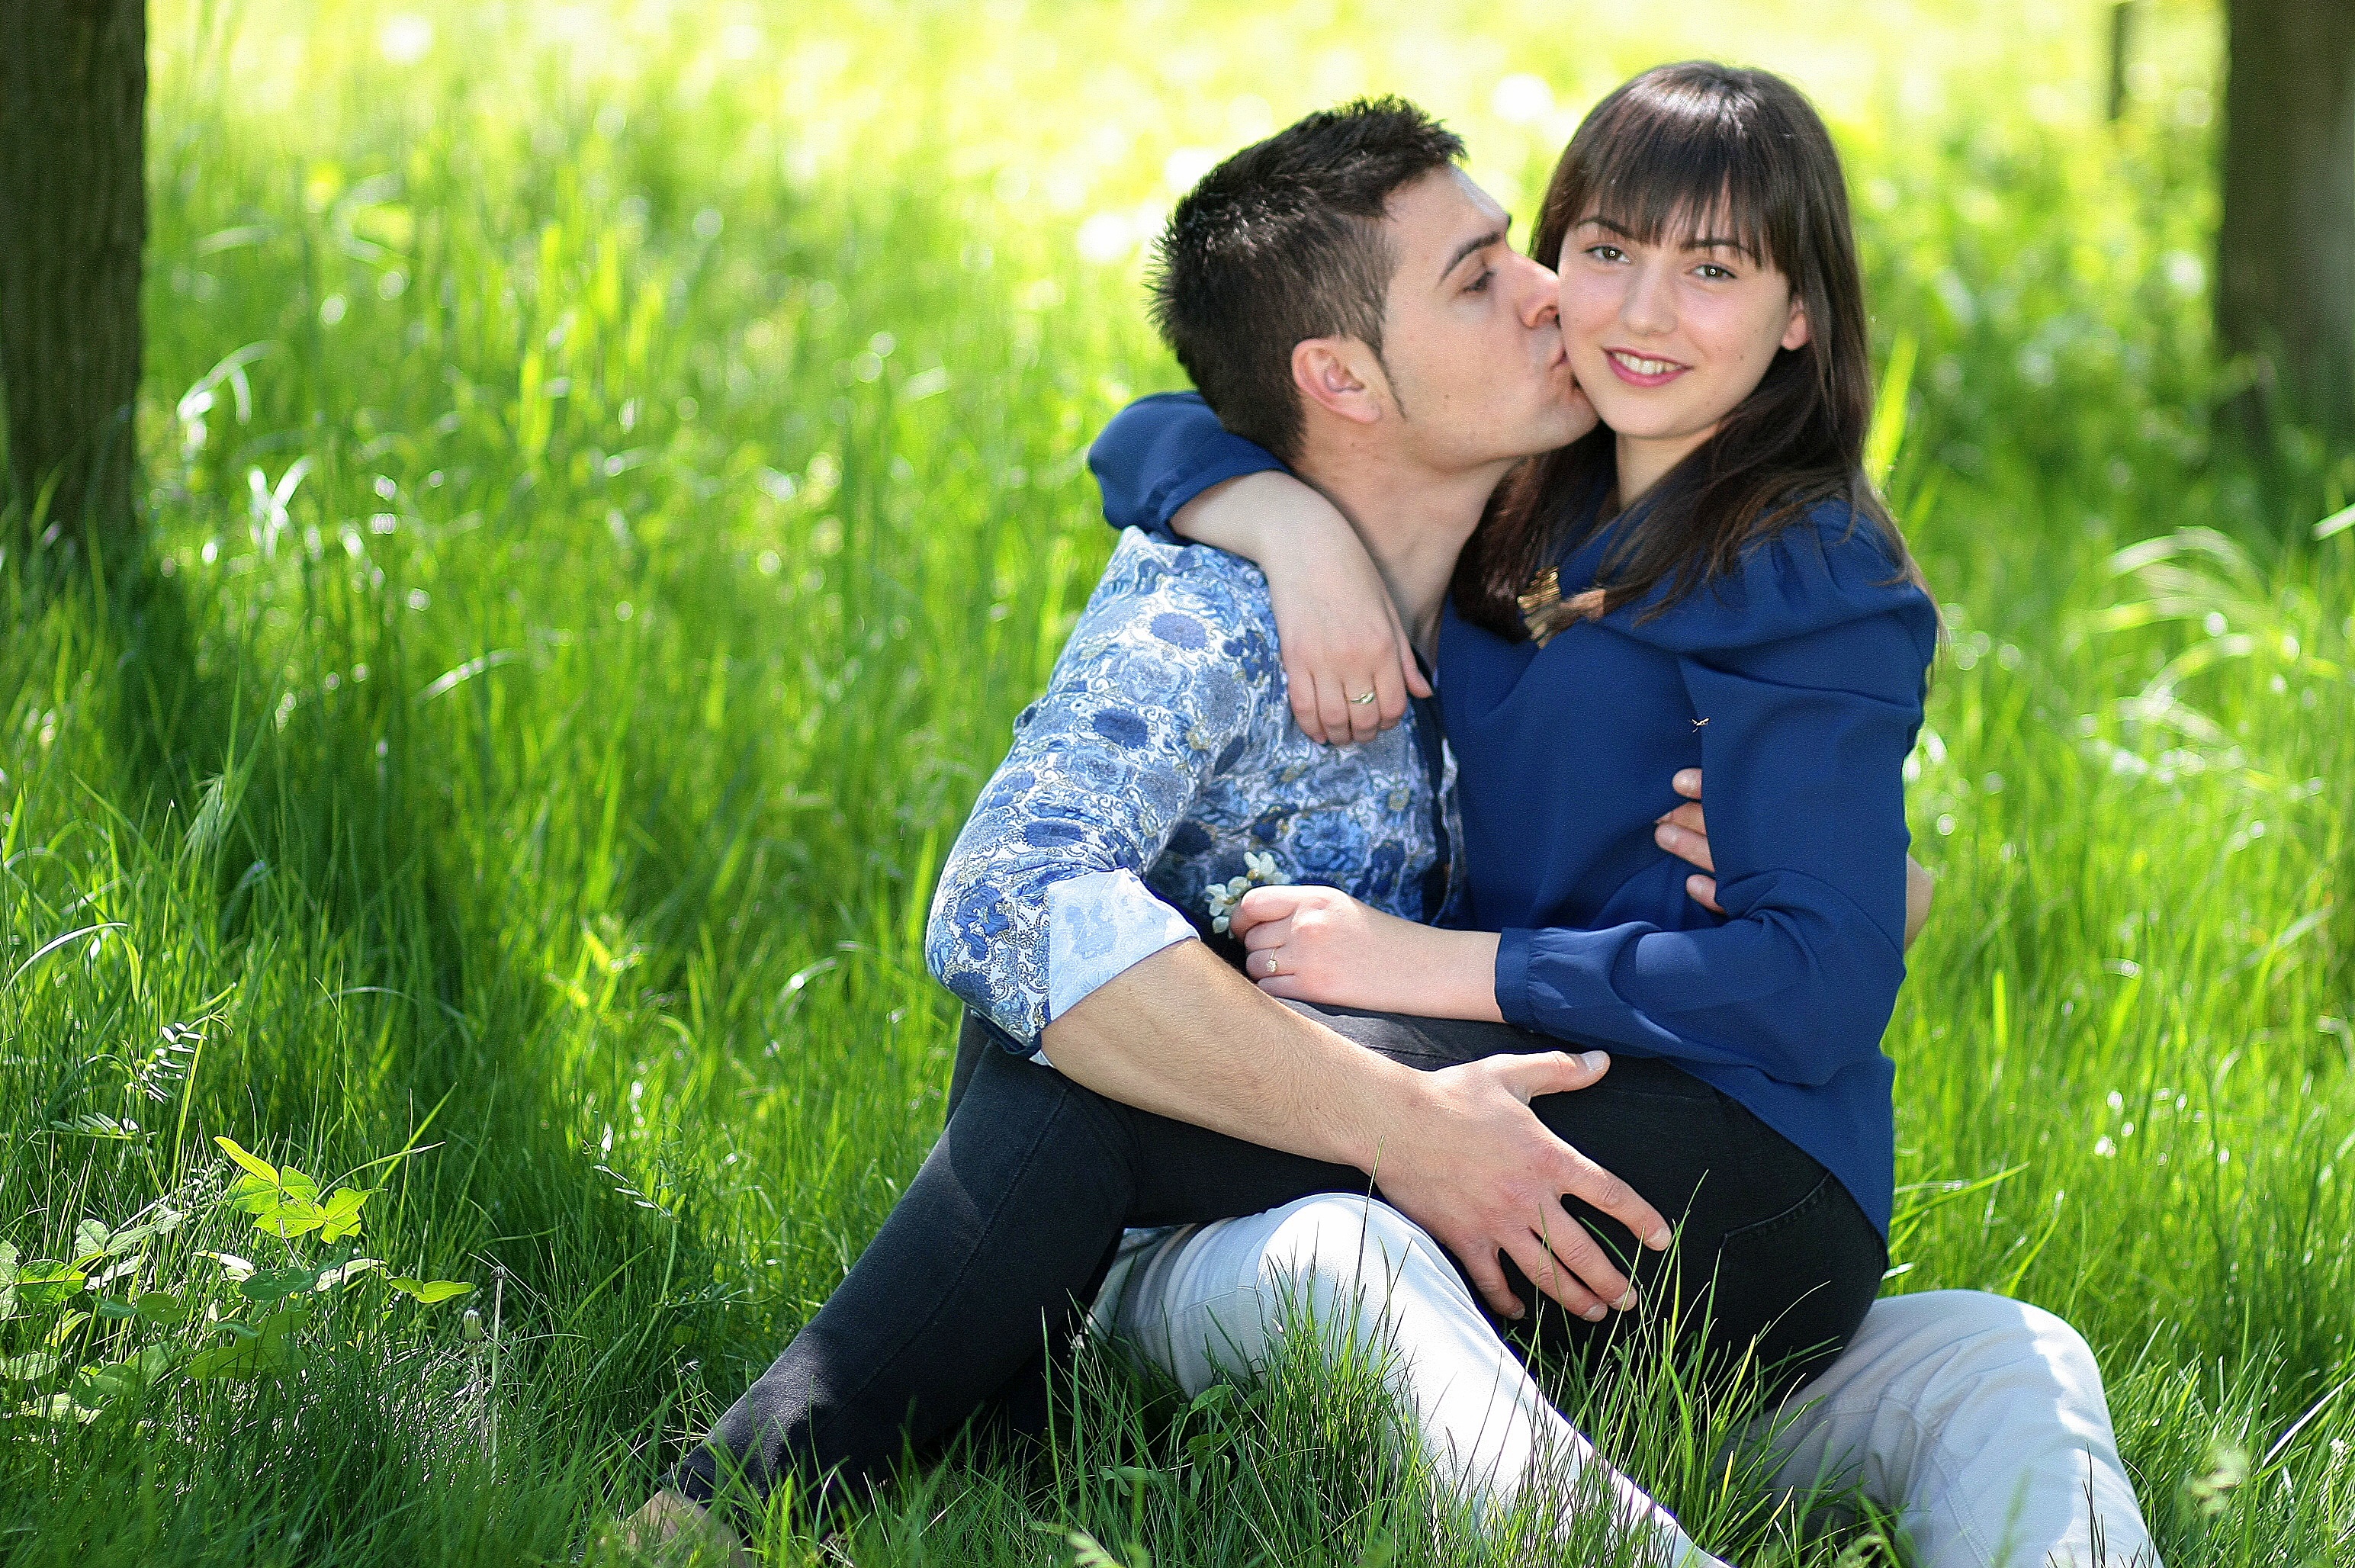
nature, person, people, lawn, photography, love, kiss, couple, romance, hug, ceremony, interaction, portrait photography